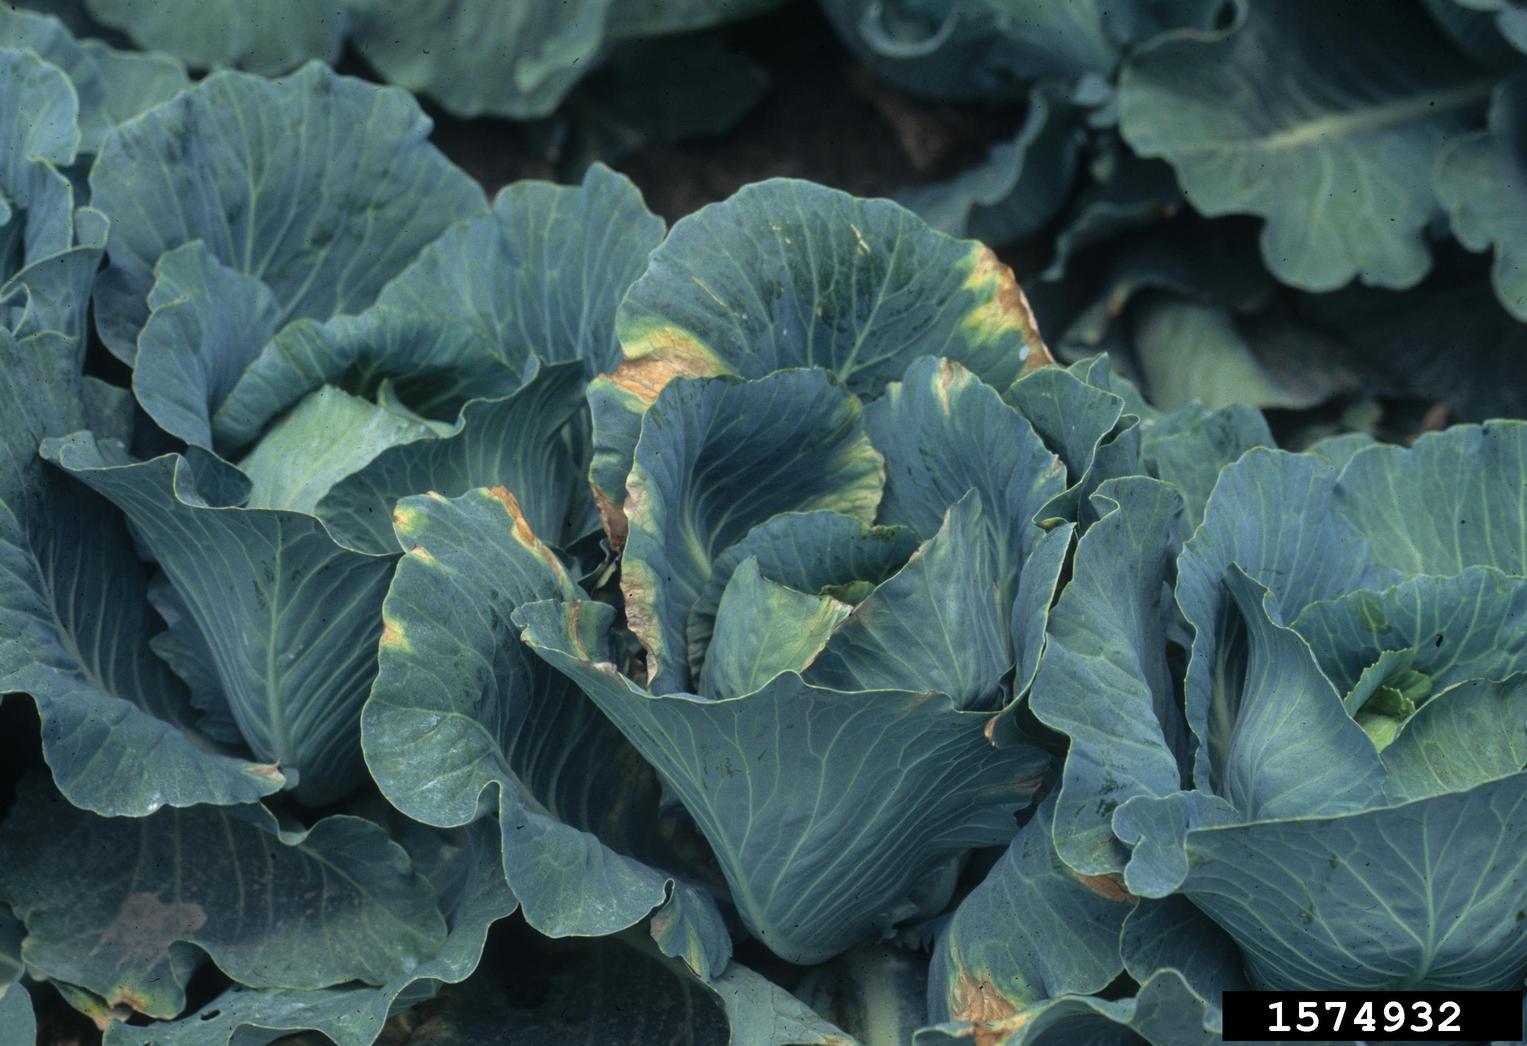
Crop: unknown
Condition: cabbage_cabbage_black_rot